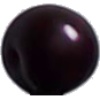
Label: Cherry Wax Black 1